List of NHL rivalries

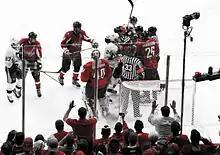
An altercation between the Penguins and the Capitals during game one of the 2009 playoffs

The Flyers–Rangers rivalry is one of the most well-known of the league. They have met 11 times in the Stanley Cup playoffs, with the Flyers winning six times, and have been division rivals since the season.